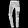
Label: Trouser